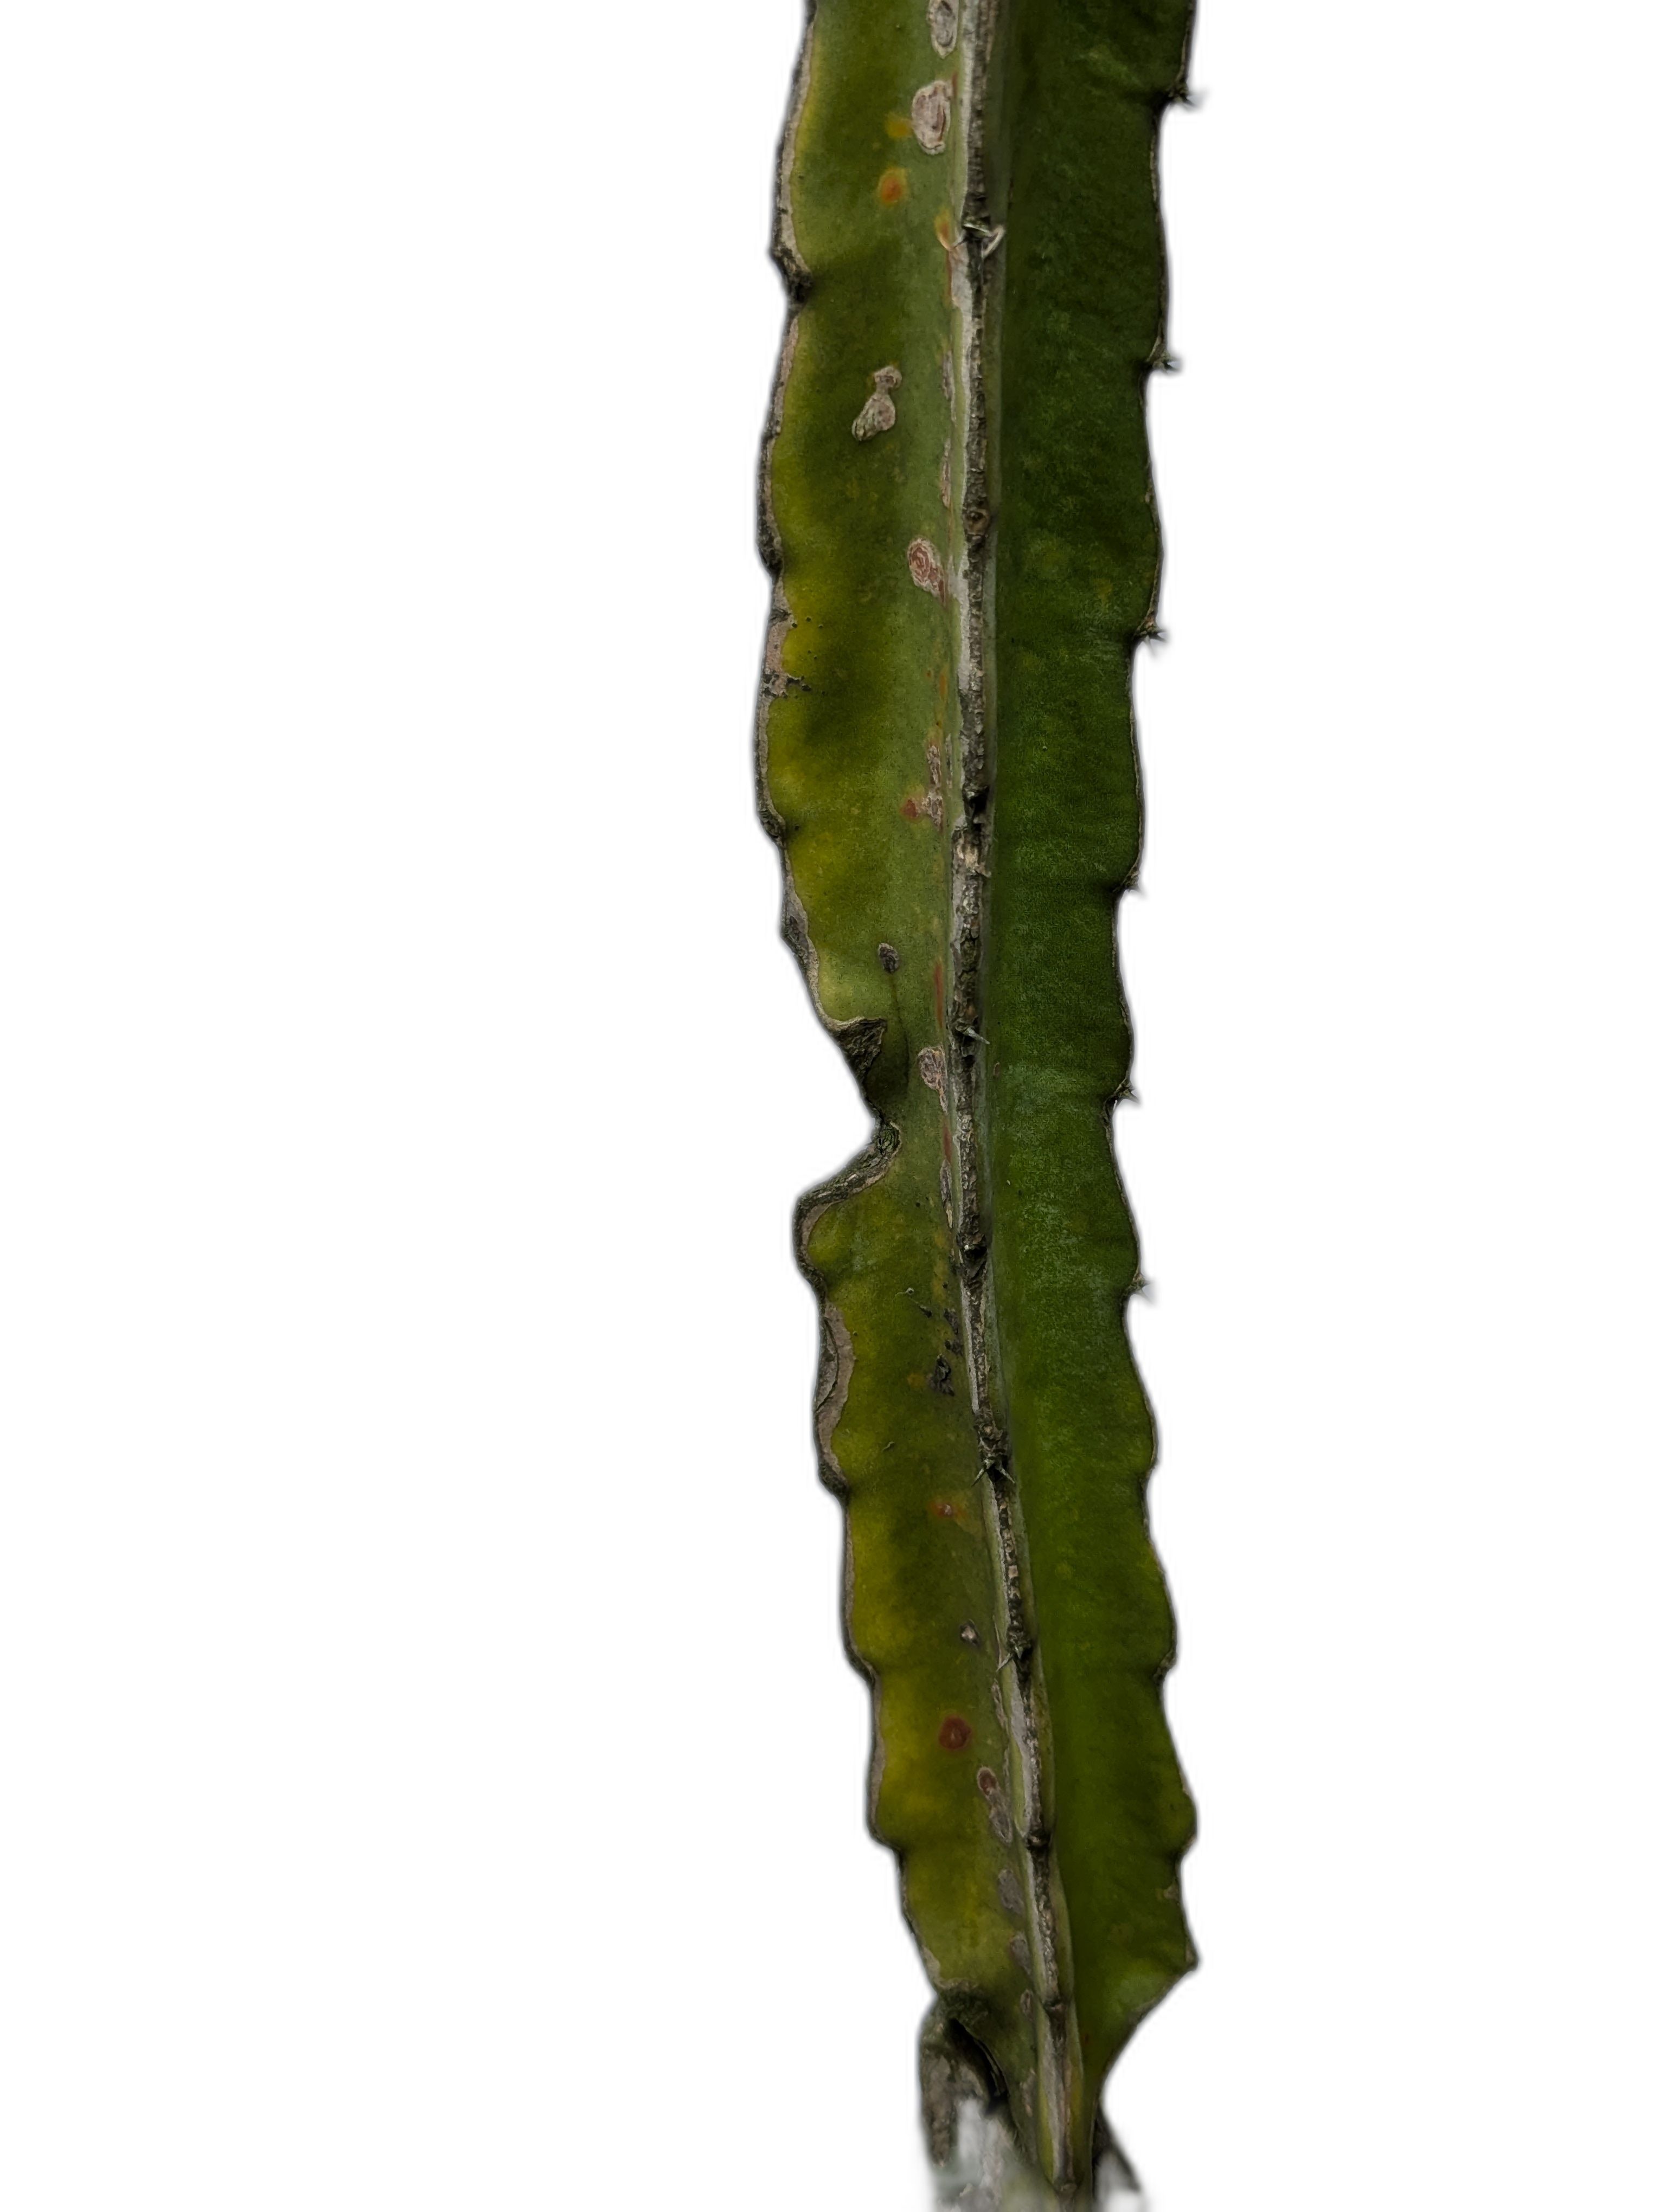
Label: Bad leaf